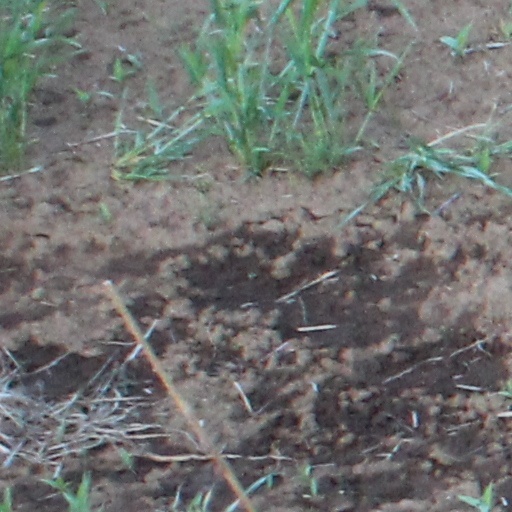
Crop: wheat